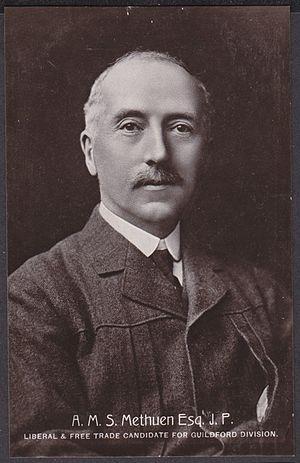
La circonscription de Guildford est une circonscription parlementaire britannique située dans le Surrey.
Sir Algernon Marshall Stedman Methuen, Baronnet, né le 23 février 1856 à Londres et mort le 20 septembre 1924 est un professeur de lettres classiques et de français et un éditeur britannique. Il est le fondateur de la maison d'édition Methuen & Co..